List of awards and nominations received by Nickelback

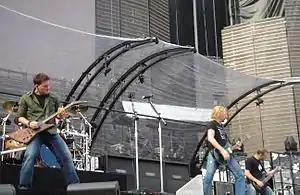
Nickelback performing in 2006

Nickelback is a Canadian rock band formed in Hanna, Alberta by Chad Kroeger, Mike Kroeger, Ryan Peake, and then-drummer Brandon Kroeger (who has since been replaced by Daniel Adair). The band has released nine studio albums: "Curb" (1996), "The State" (2000), "Silver Side Up" (2001), "The Long Road" (2003), "All the Right Reasons" (2005), "Dark Horse" (2008), "Here and Now" (2011), "No Fixed Address" (2014) and "Feed the Machine" (2017). Along with this, Nickelback also published two other albums which were a collection of their most well-known songs so far: "Three-Sided Coin" (2002) and "The Best of Nickelback Volume 1" (2013). "How You Remind Me", the first single from the band's third album "Silver Side Up", is Nickelback's highest-charting single; it peaked at #1 on "Billboard"'s Hot 100, Hot Mainstream Rock Tracks, Hot Modern Rock Tracks, and Canadian Hot 100 music charts. The band's fifth studio album, "All the Right Reasons", has been their highest-selling album, with over 11 million copies sold worldwide as of late 2007.